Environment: real
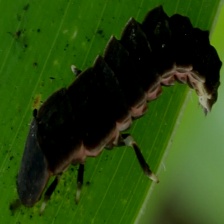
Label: fall_armyworm